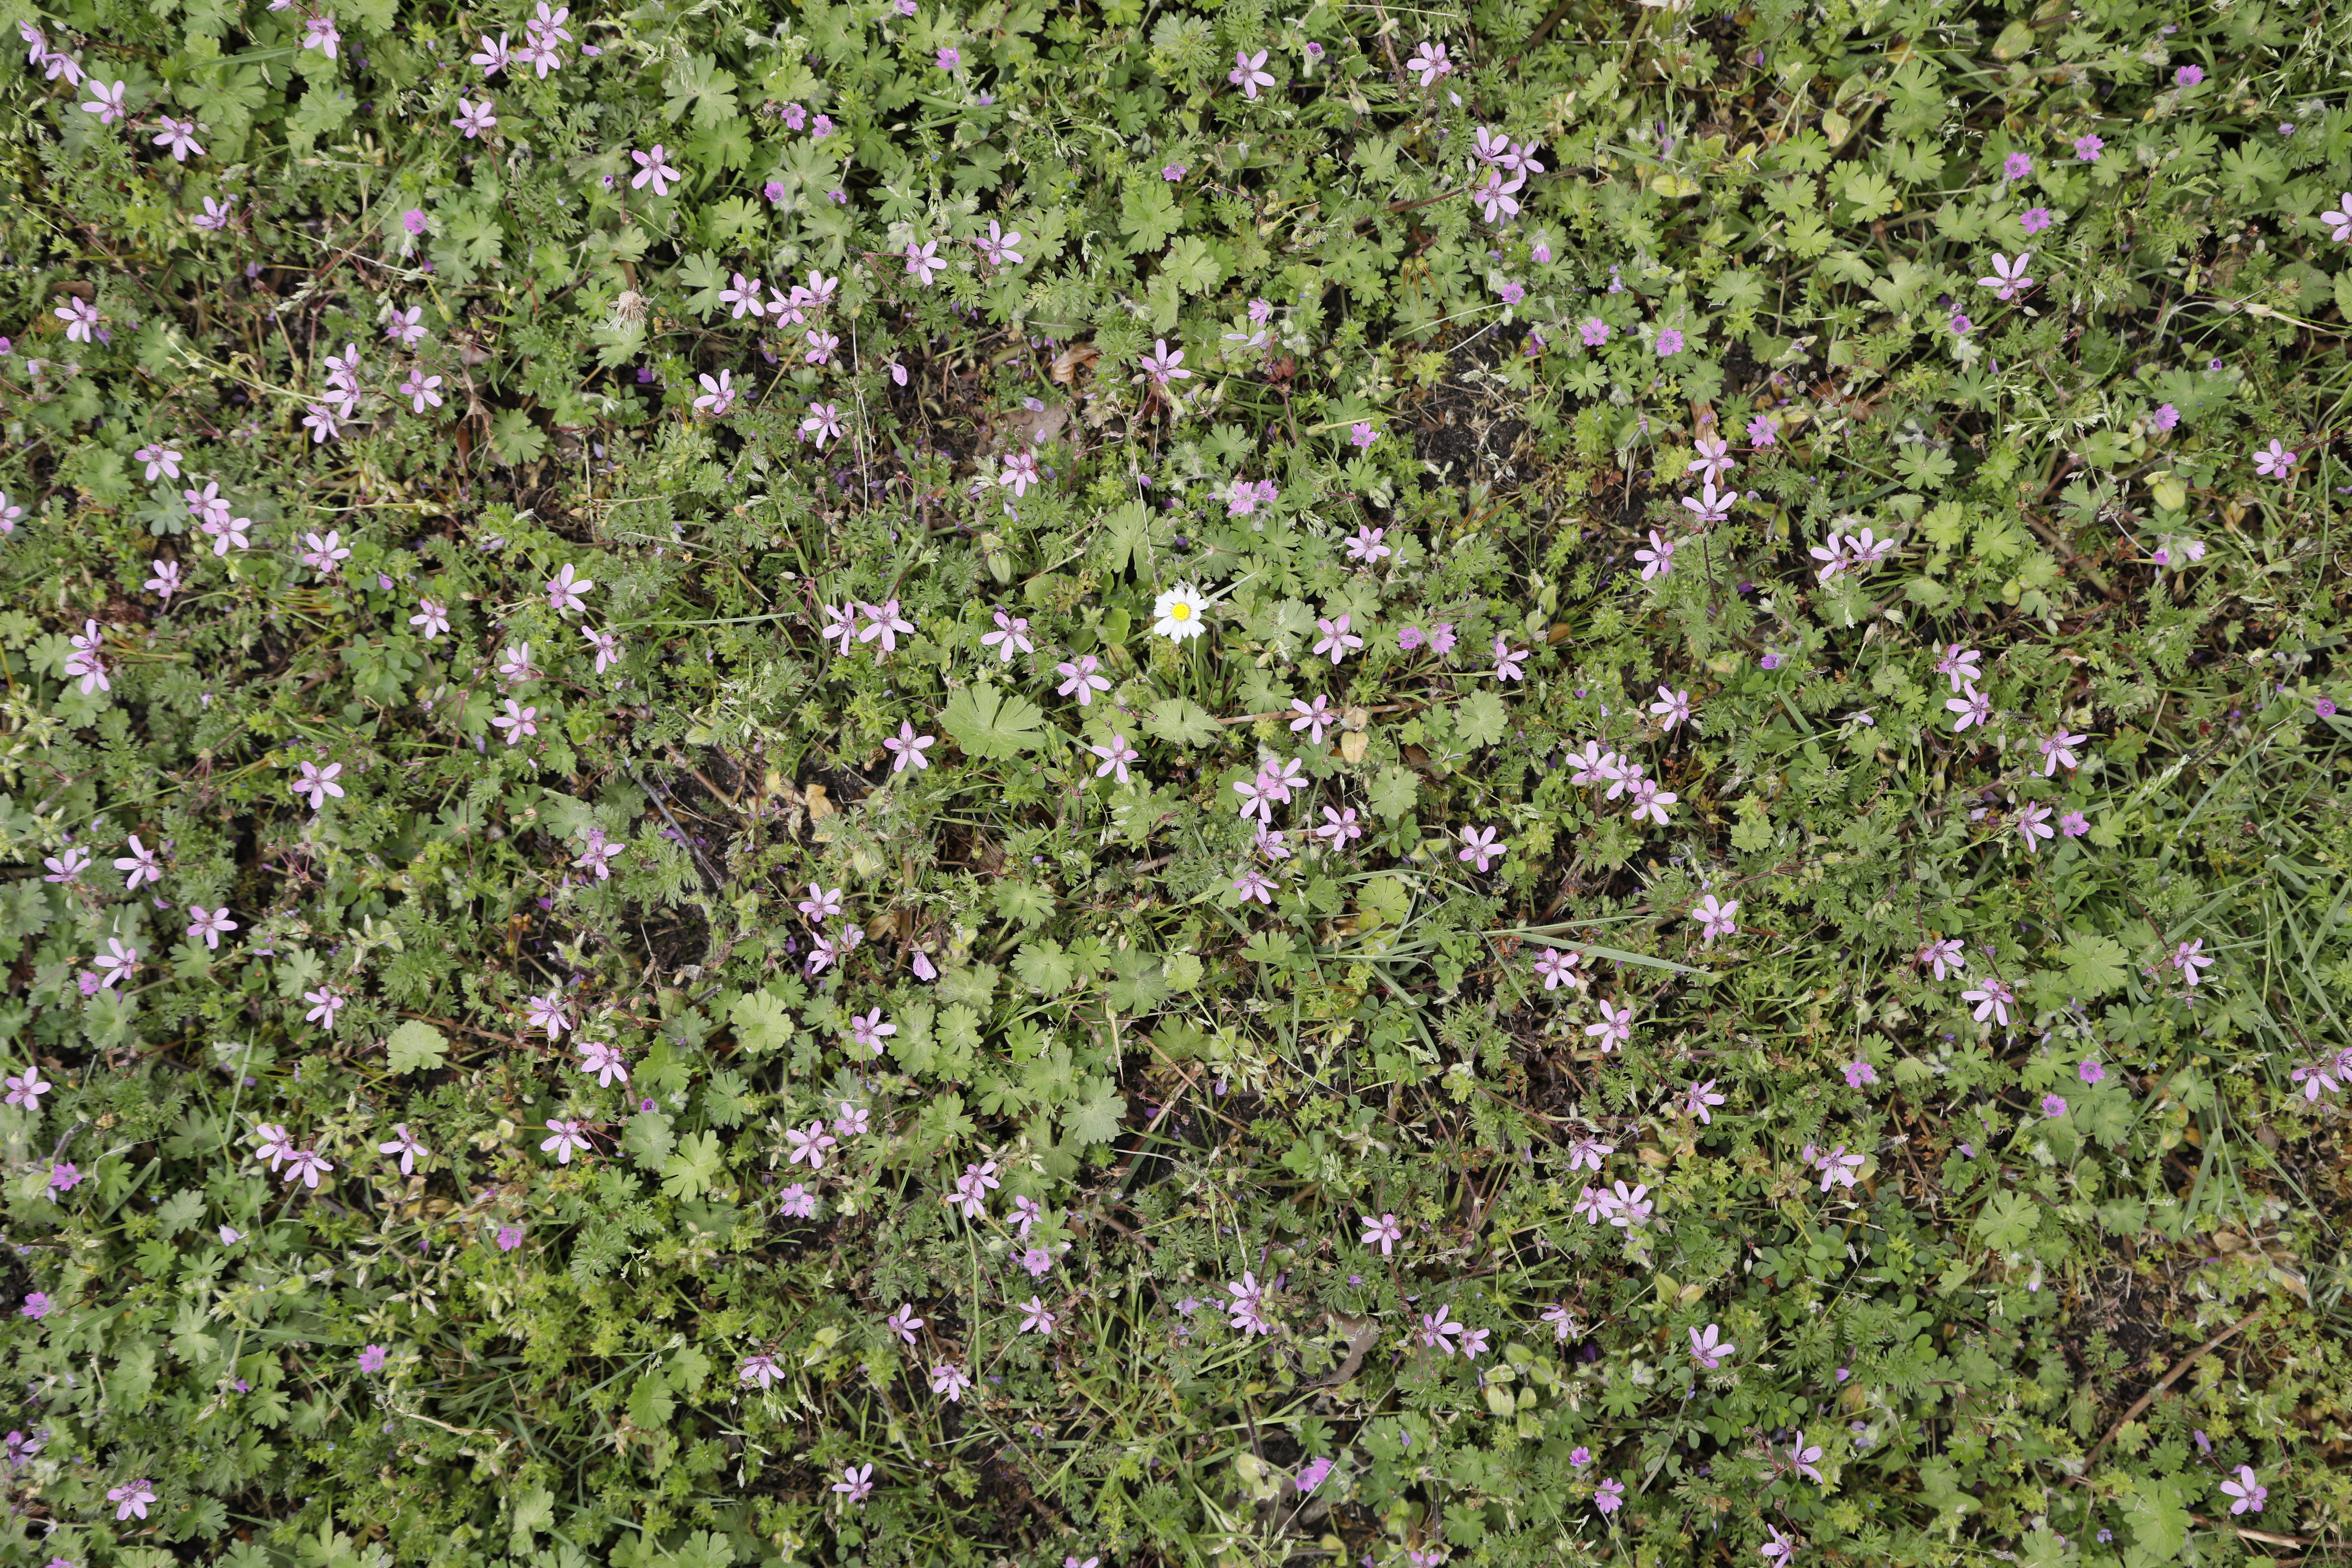
Plant species: Bellis perennis, Erodium cicutarium, Geranium molle